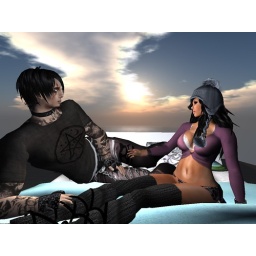
me and my baby girl under a wicked sky as we look into each other eyes